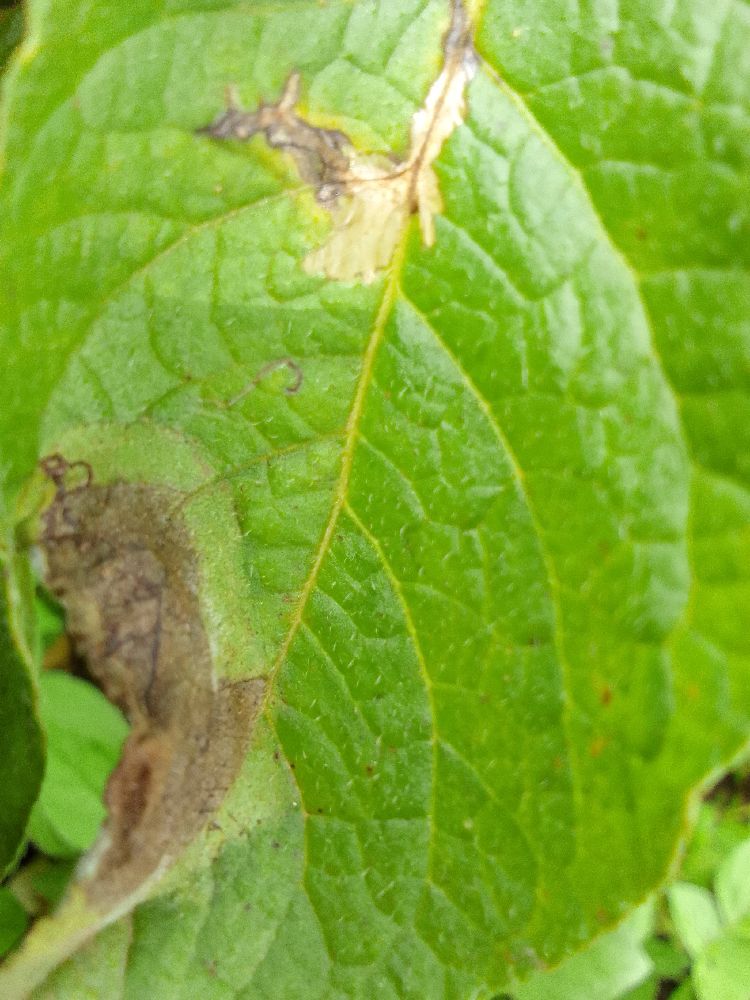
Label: Late blight